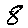
Label: 8